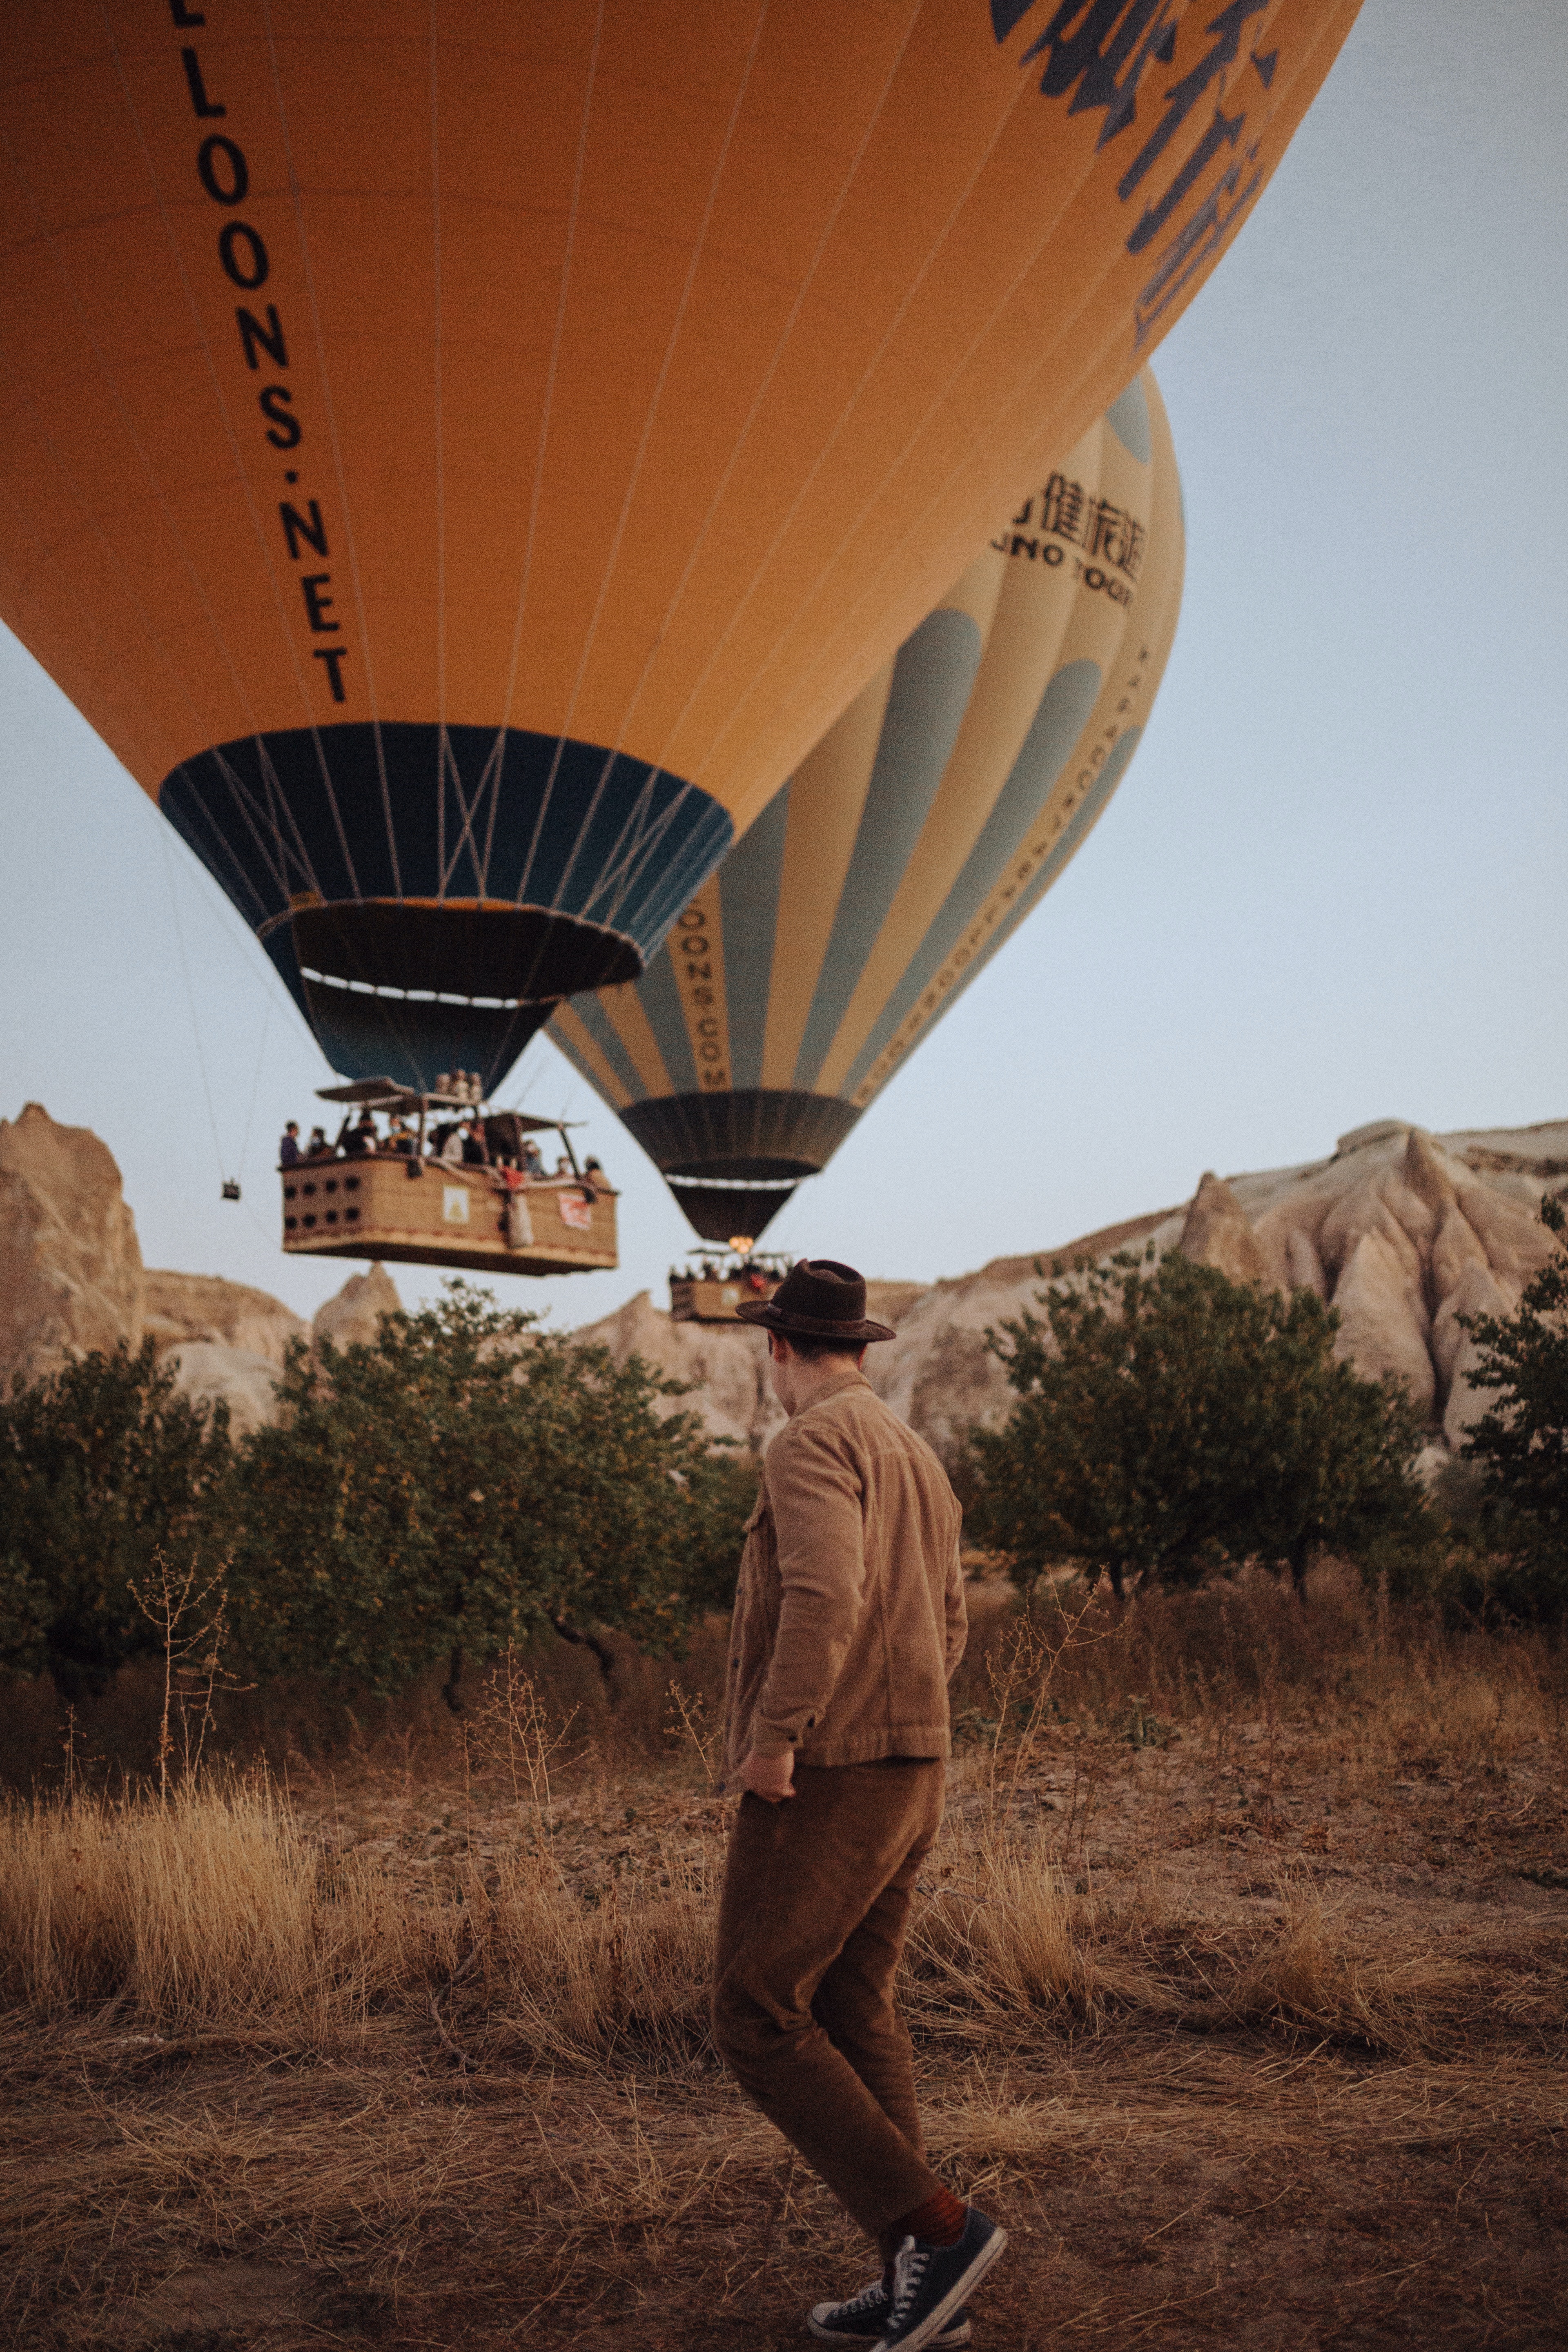
natural, plant, hot air ballooning, aerostat, sky, ecoregion, light, nature, natural environment, balloon, tree, hot air balloon, mode of transport, sunlight, air travel, biome, landscape, morning, travel, grass, Tints and shades, grassland, fun, aircraft, air sports, recreation, horizon, leisure, People in nature, stock photography, soil, shadow, road, adventure, vacation, suit, party supply, transport